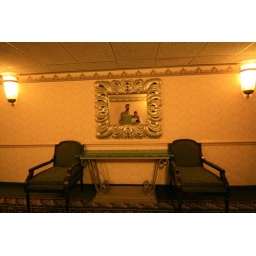
We stood in front of this mirror and snapped the photo which it looks like a painting on the wall